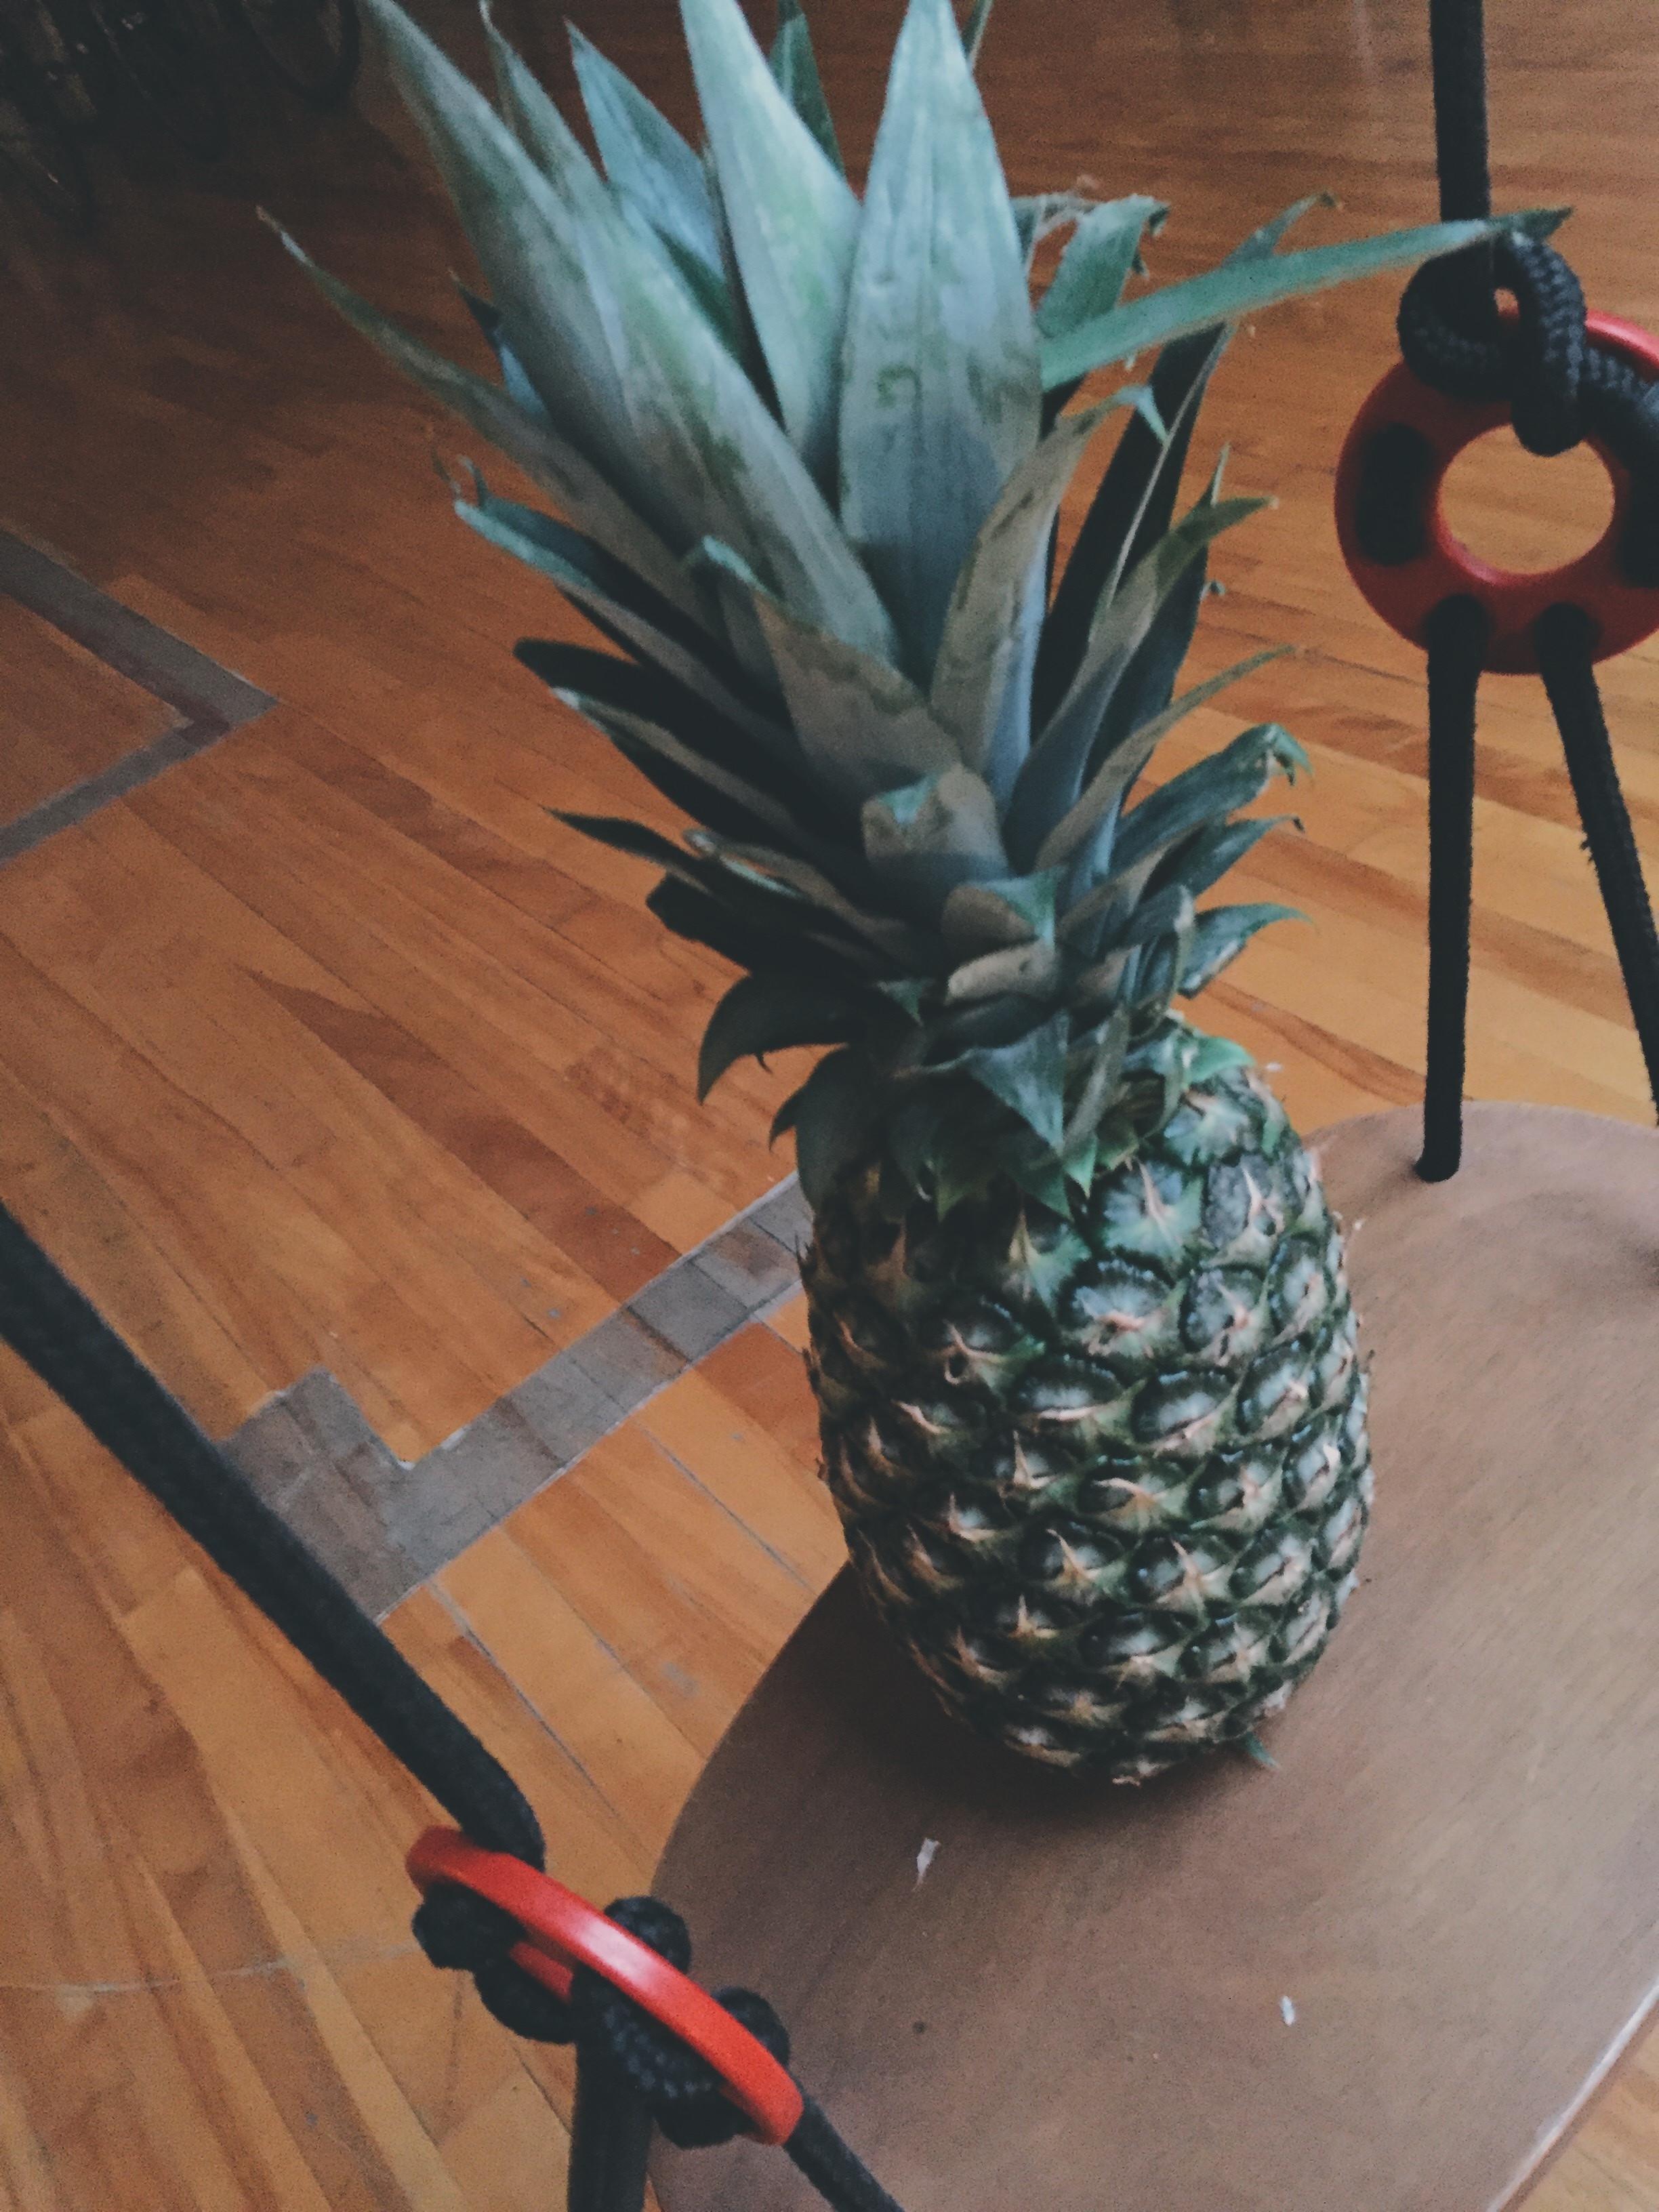
plant, fruit, food, produce, pineapple, sculpture, art, carving, flowering plant, bromeliaceae, land plant, arecales